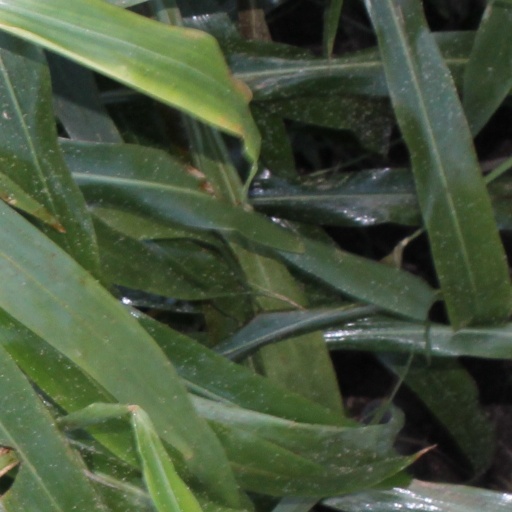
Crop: sorghum